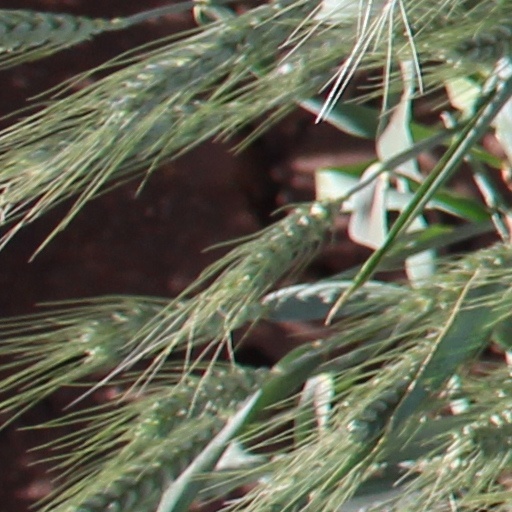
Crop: wheat